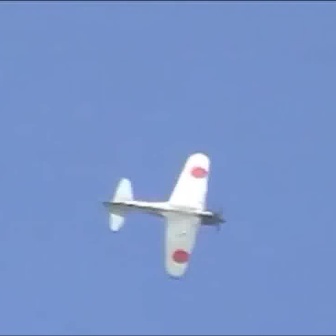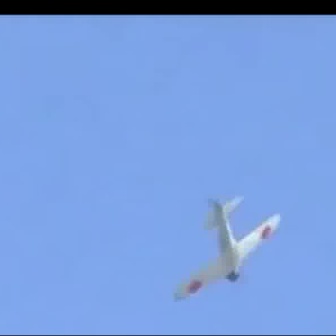
  Please identify the target specified by the bounding box [100,152,225,277] in the first image and locate it in the second image. Return the coordinates in [x_min,y_min,x_max,y_max] format.
Answer: [172,195,279,302]